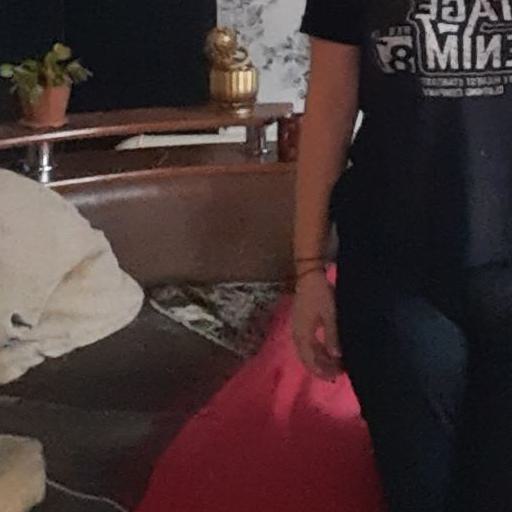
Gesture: no_gesture